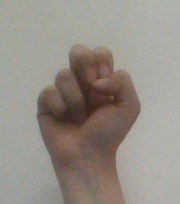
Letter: gaaf